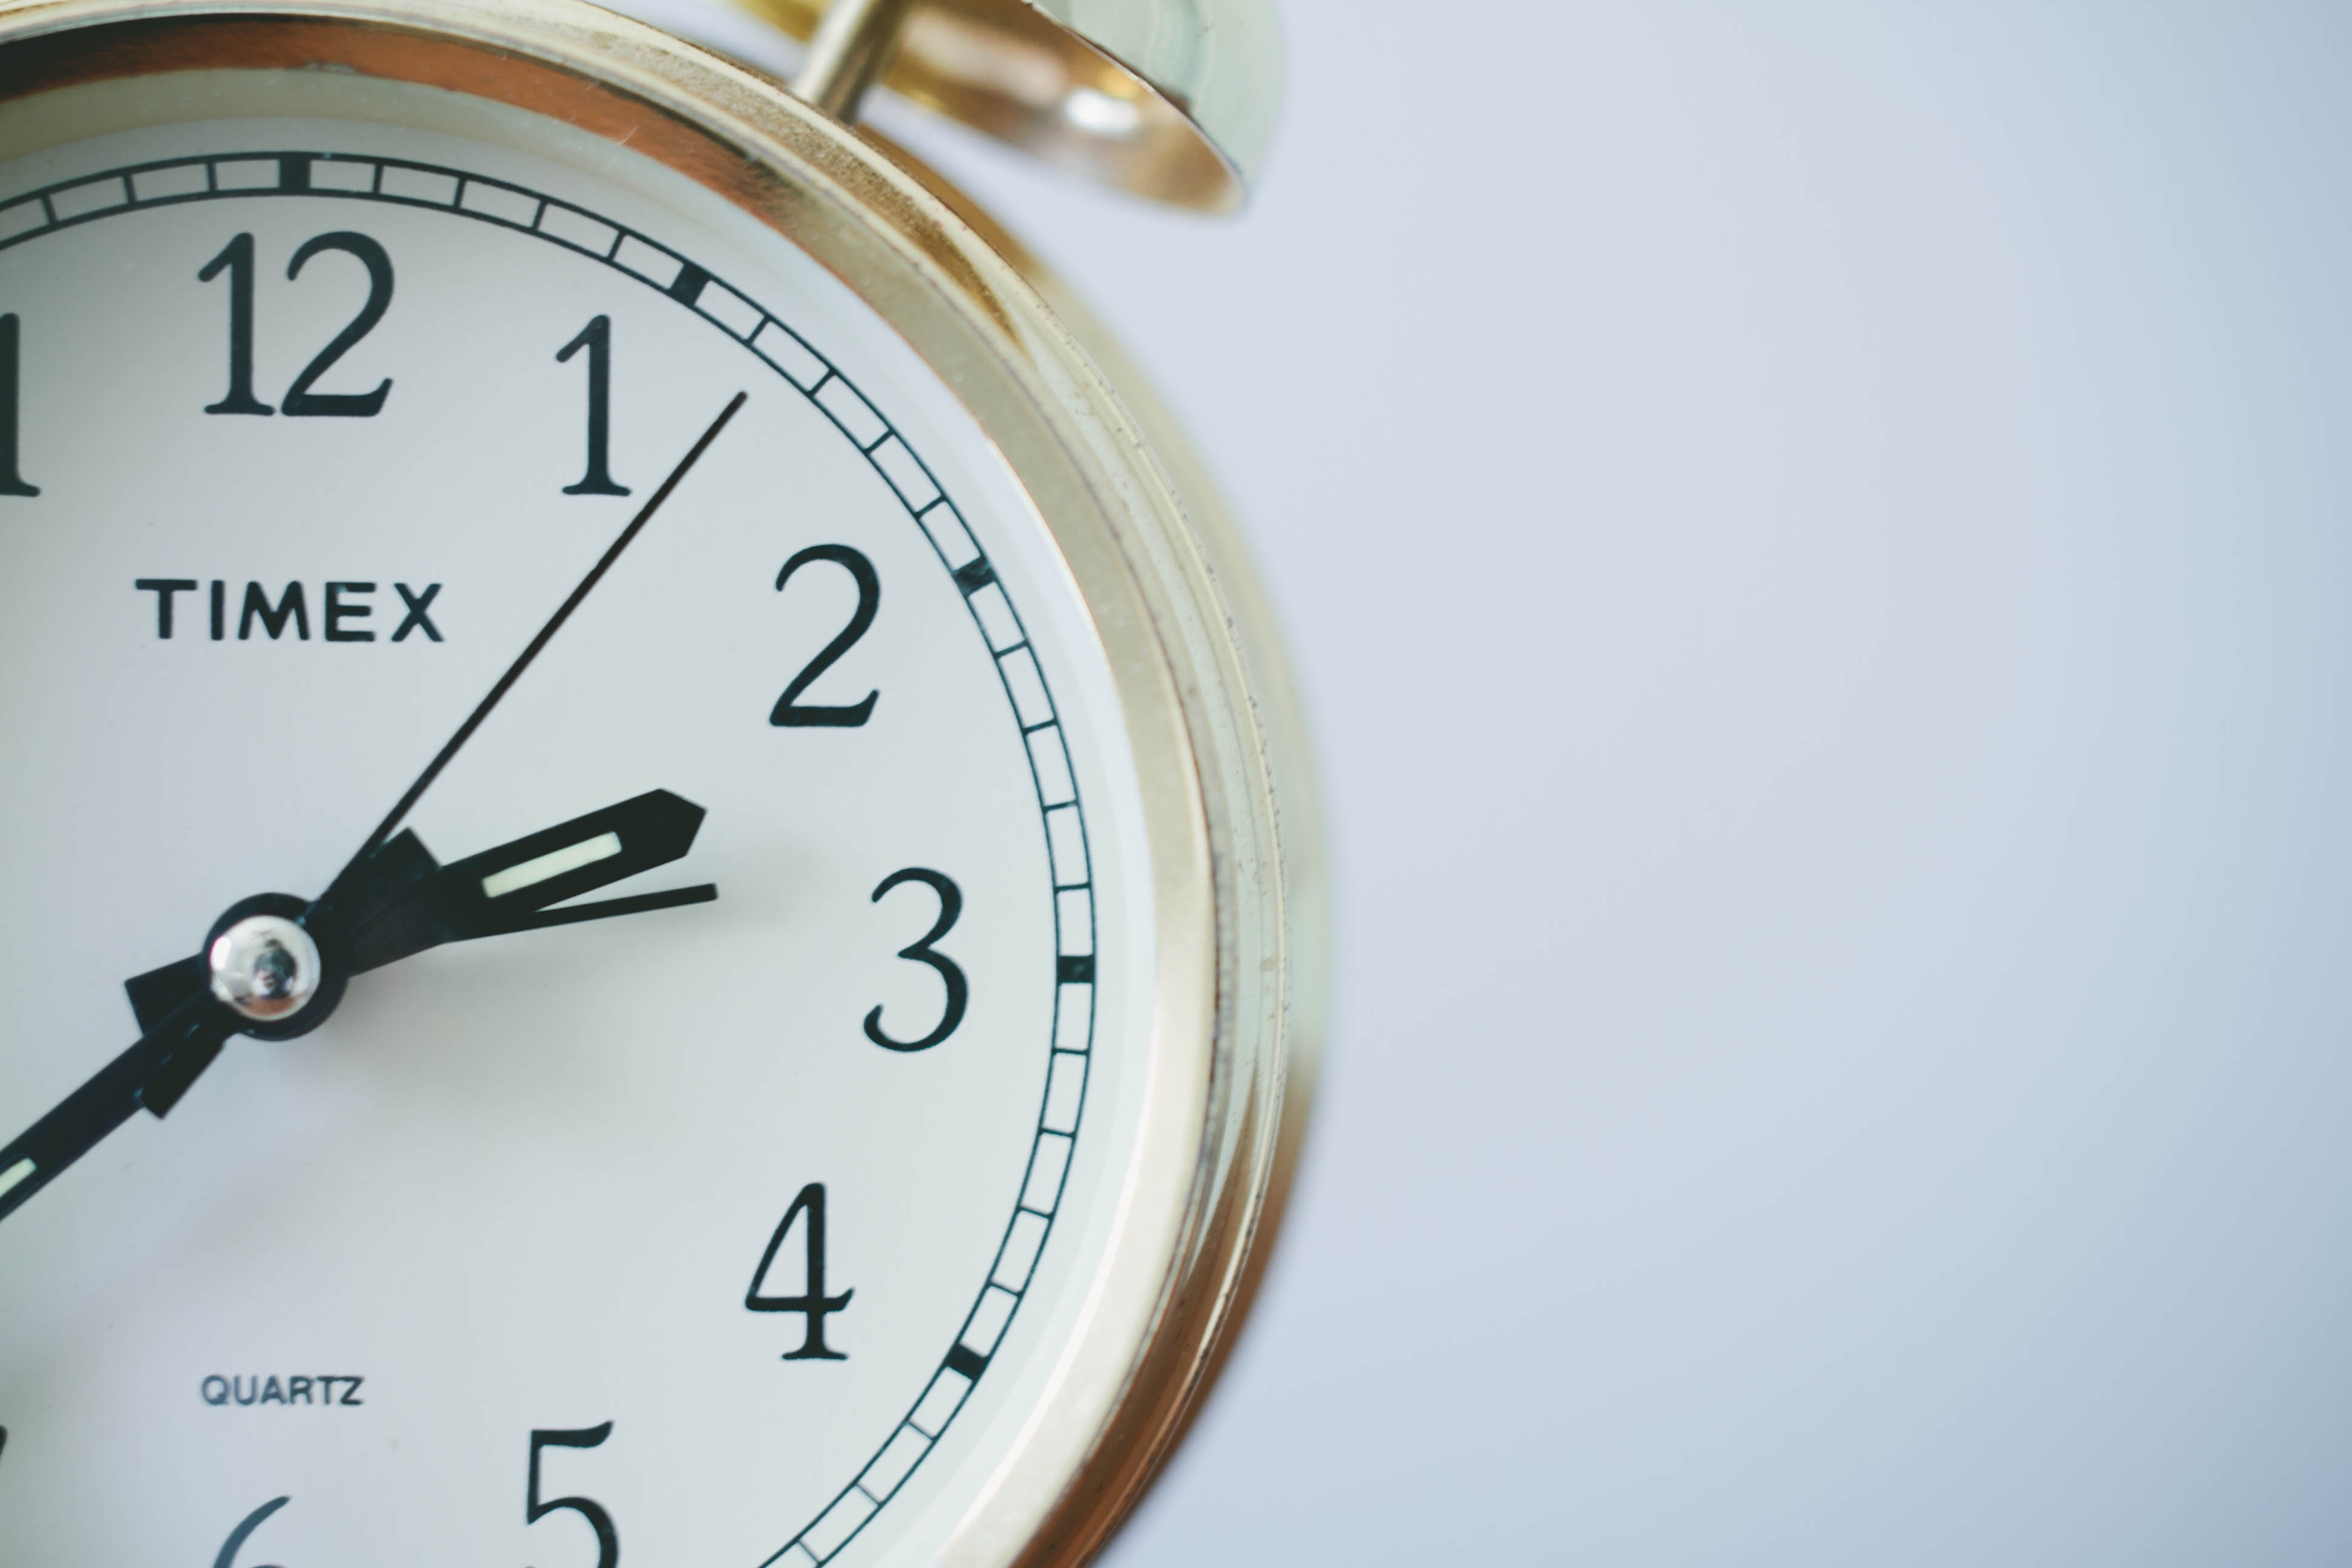
watch, hand, clock, time, hour, alarm clock, alarm